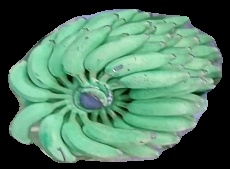
Variety: elakki-bale
Grade: grade1